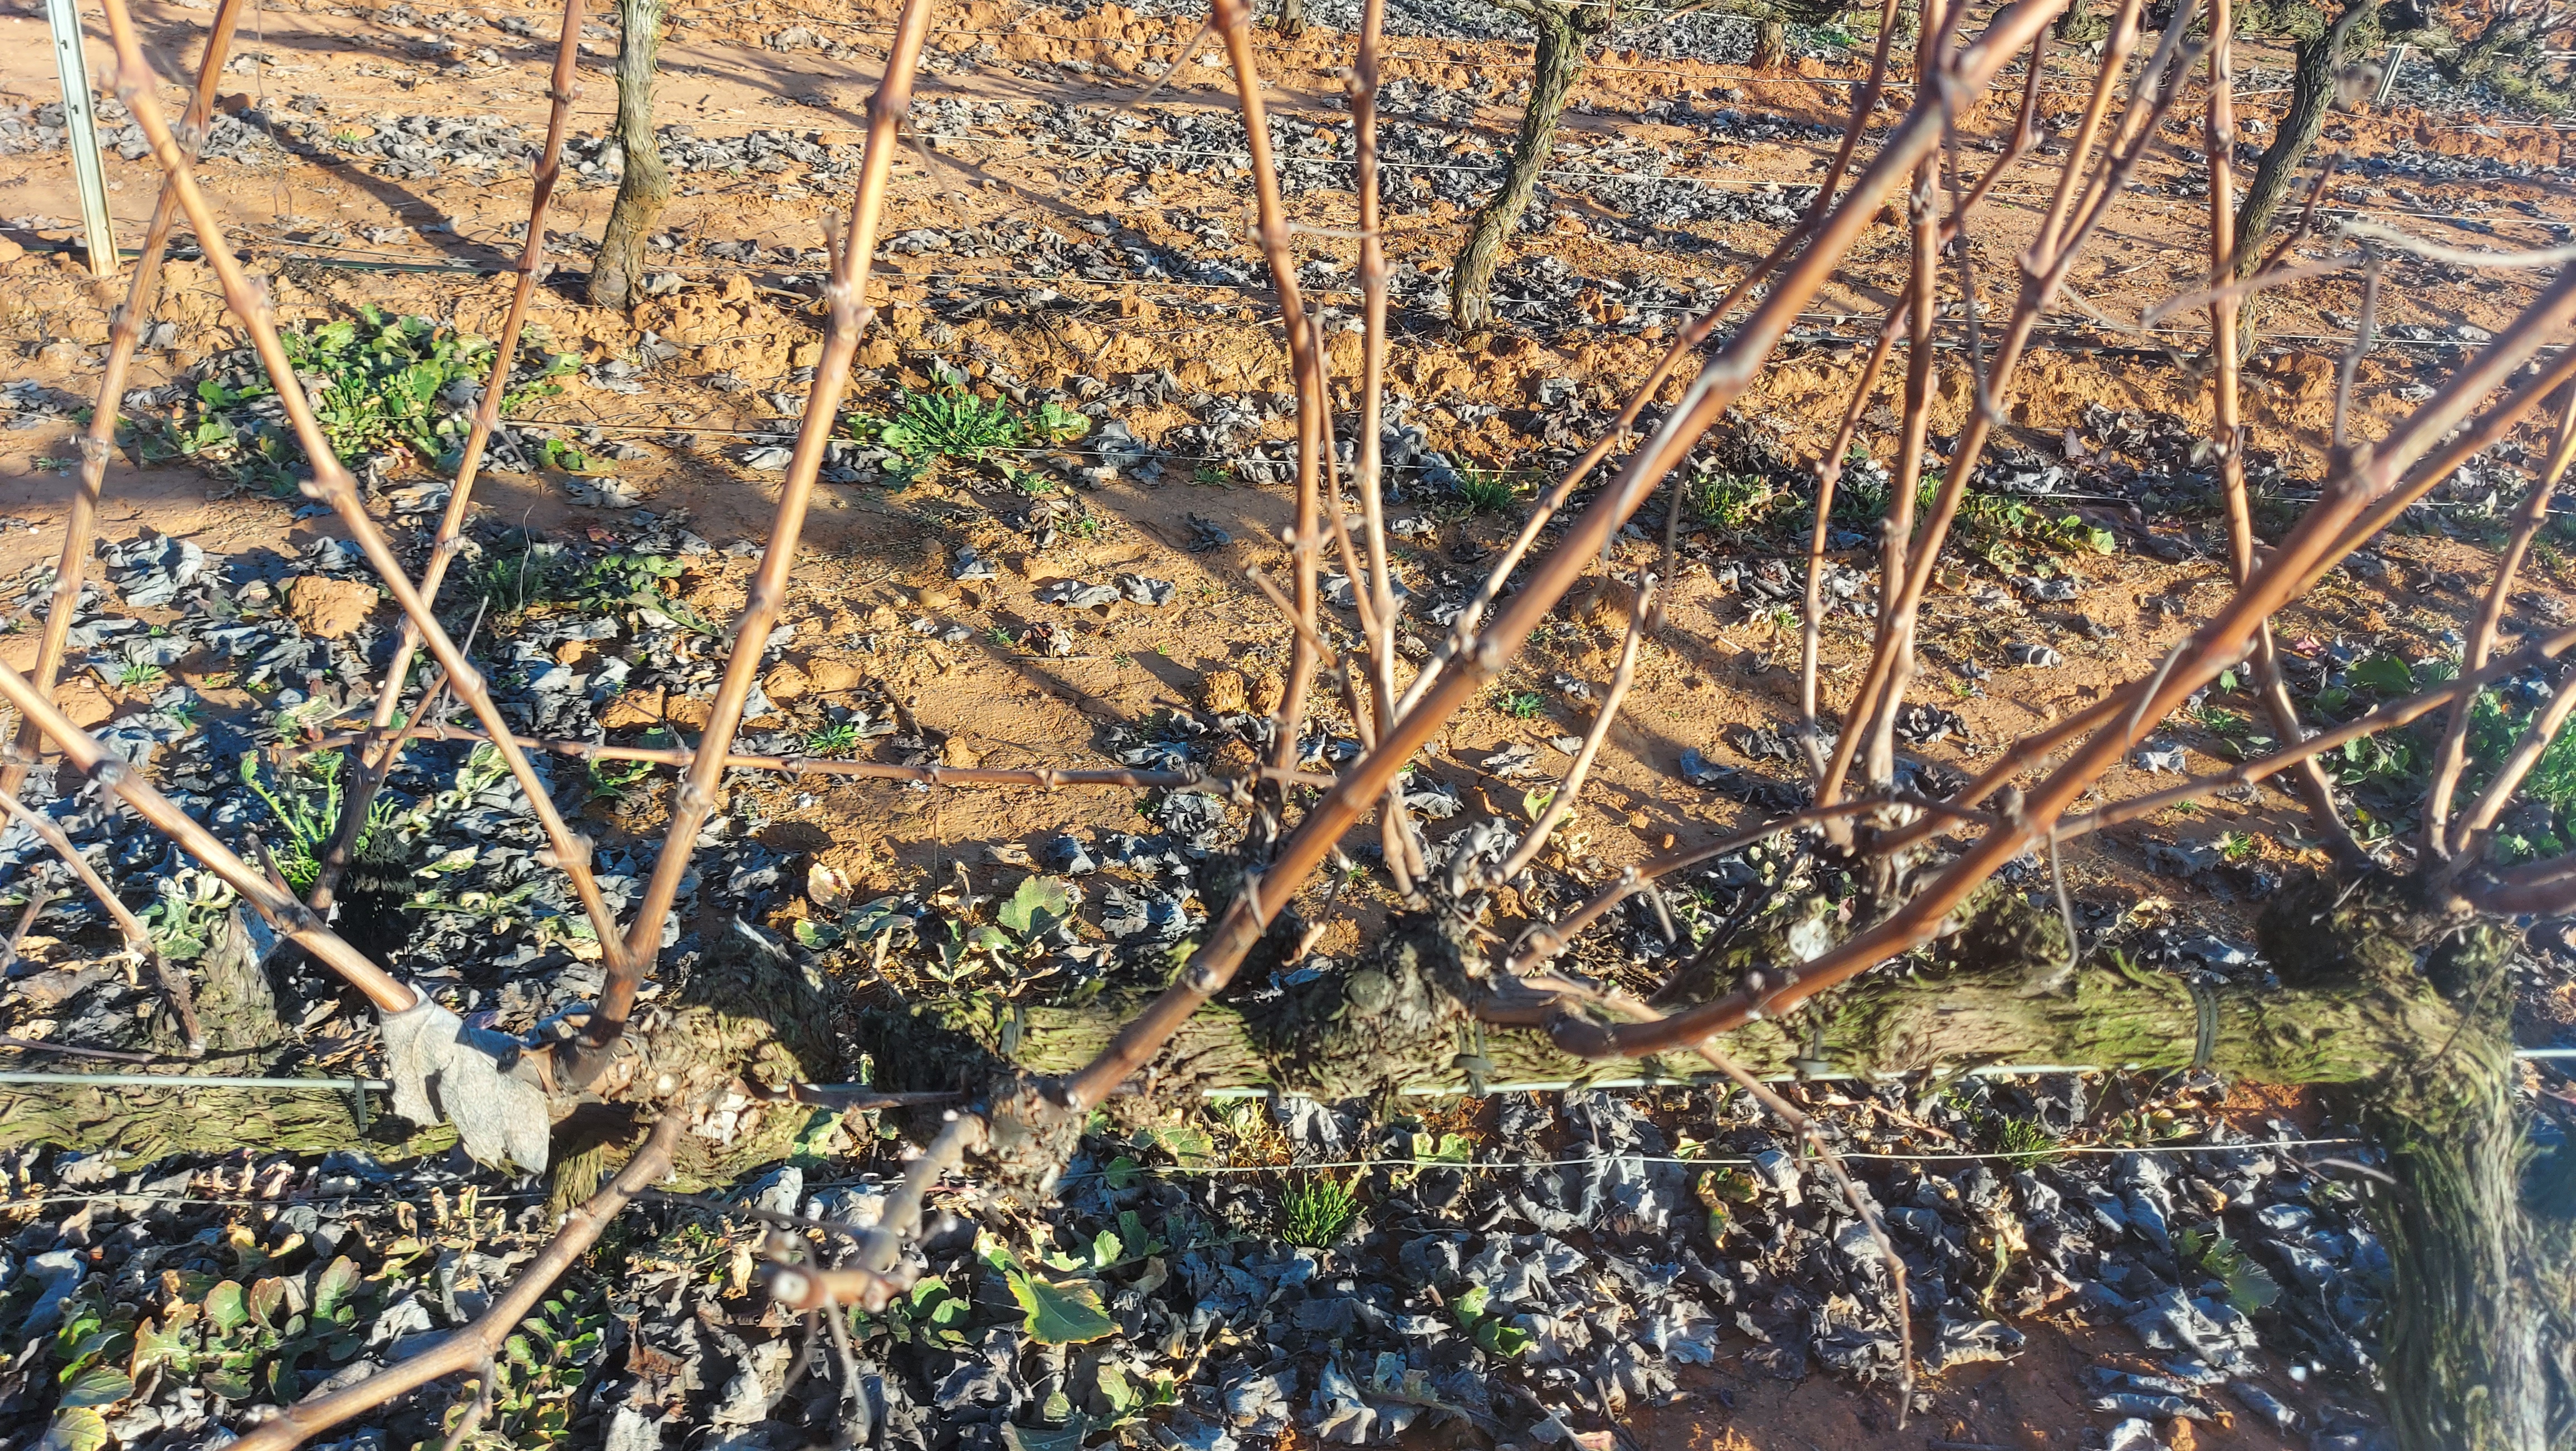
Unpruned shoots: 20
Pruned shoots: 0
Trunks: 2